Shannen Says

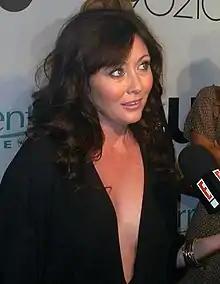
"Shannen Says" is about the wedding of Shannen Doherty (pictured in 2008) and Kurt Iswarienko.

"Shannen Says" documents the events leading up to Shannen Doherty's wedding to Kurt Iswarienko. It was Doherty's third wedding; she previously married actor Ashley Hamilton and poker player Rick Salomon, these marriages ended in 1994 and 2003, respectively. Doherty previously worked on reality television as a host for "Scare Tactics" and "Breaking Up with Shannen Doherty" and as a contestant on the tenth season of "Dancing with the Stars". Developed under the working title "The Shannen Doherty Project", "Shannen Says" was first announced by WE TV on July 20, 2011. According to the network, the show was intended to portray Doherty from a more intimate perspective.